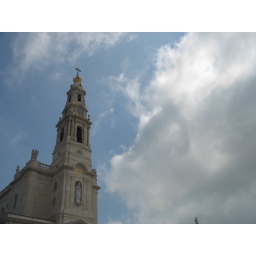
View of the basilica bell tower and the clouds above Fatima